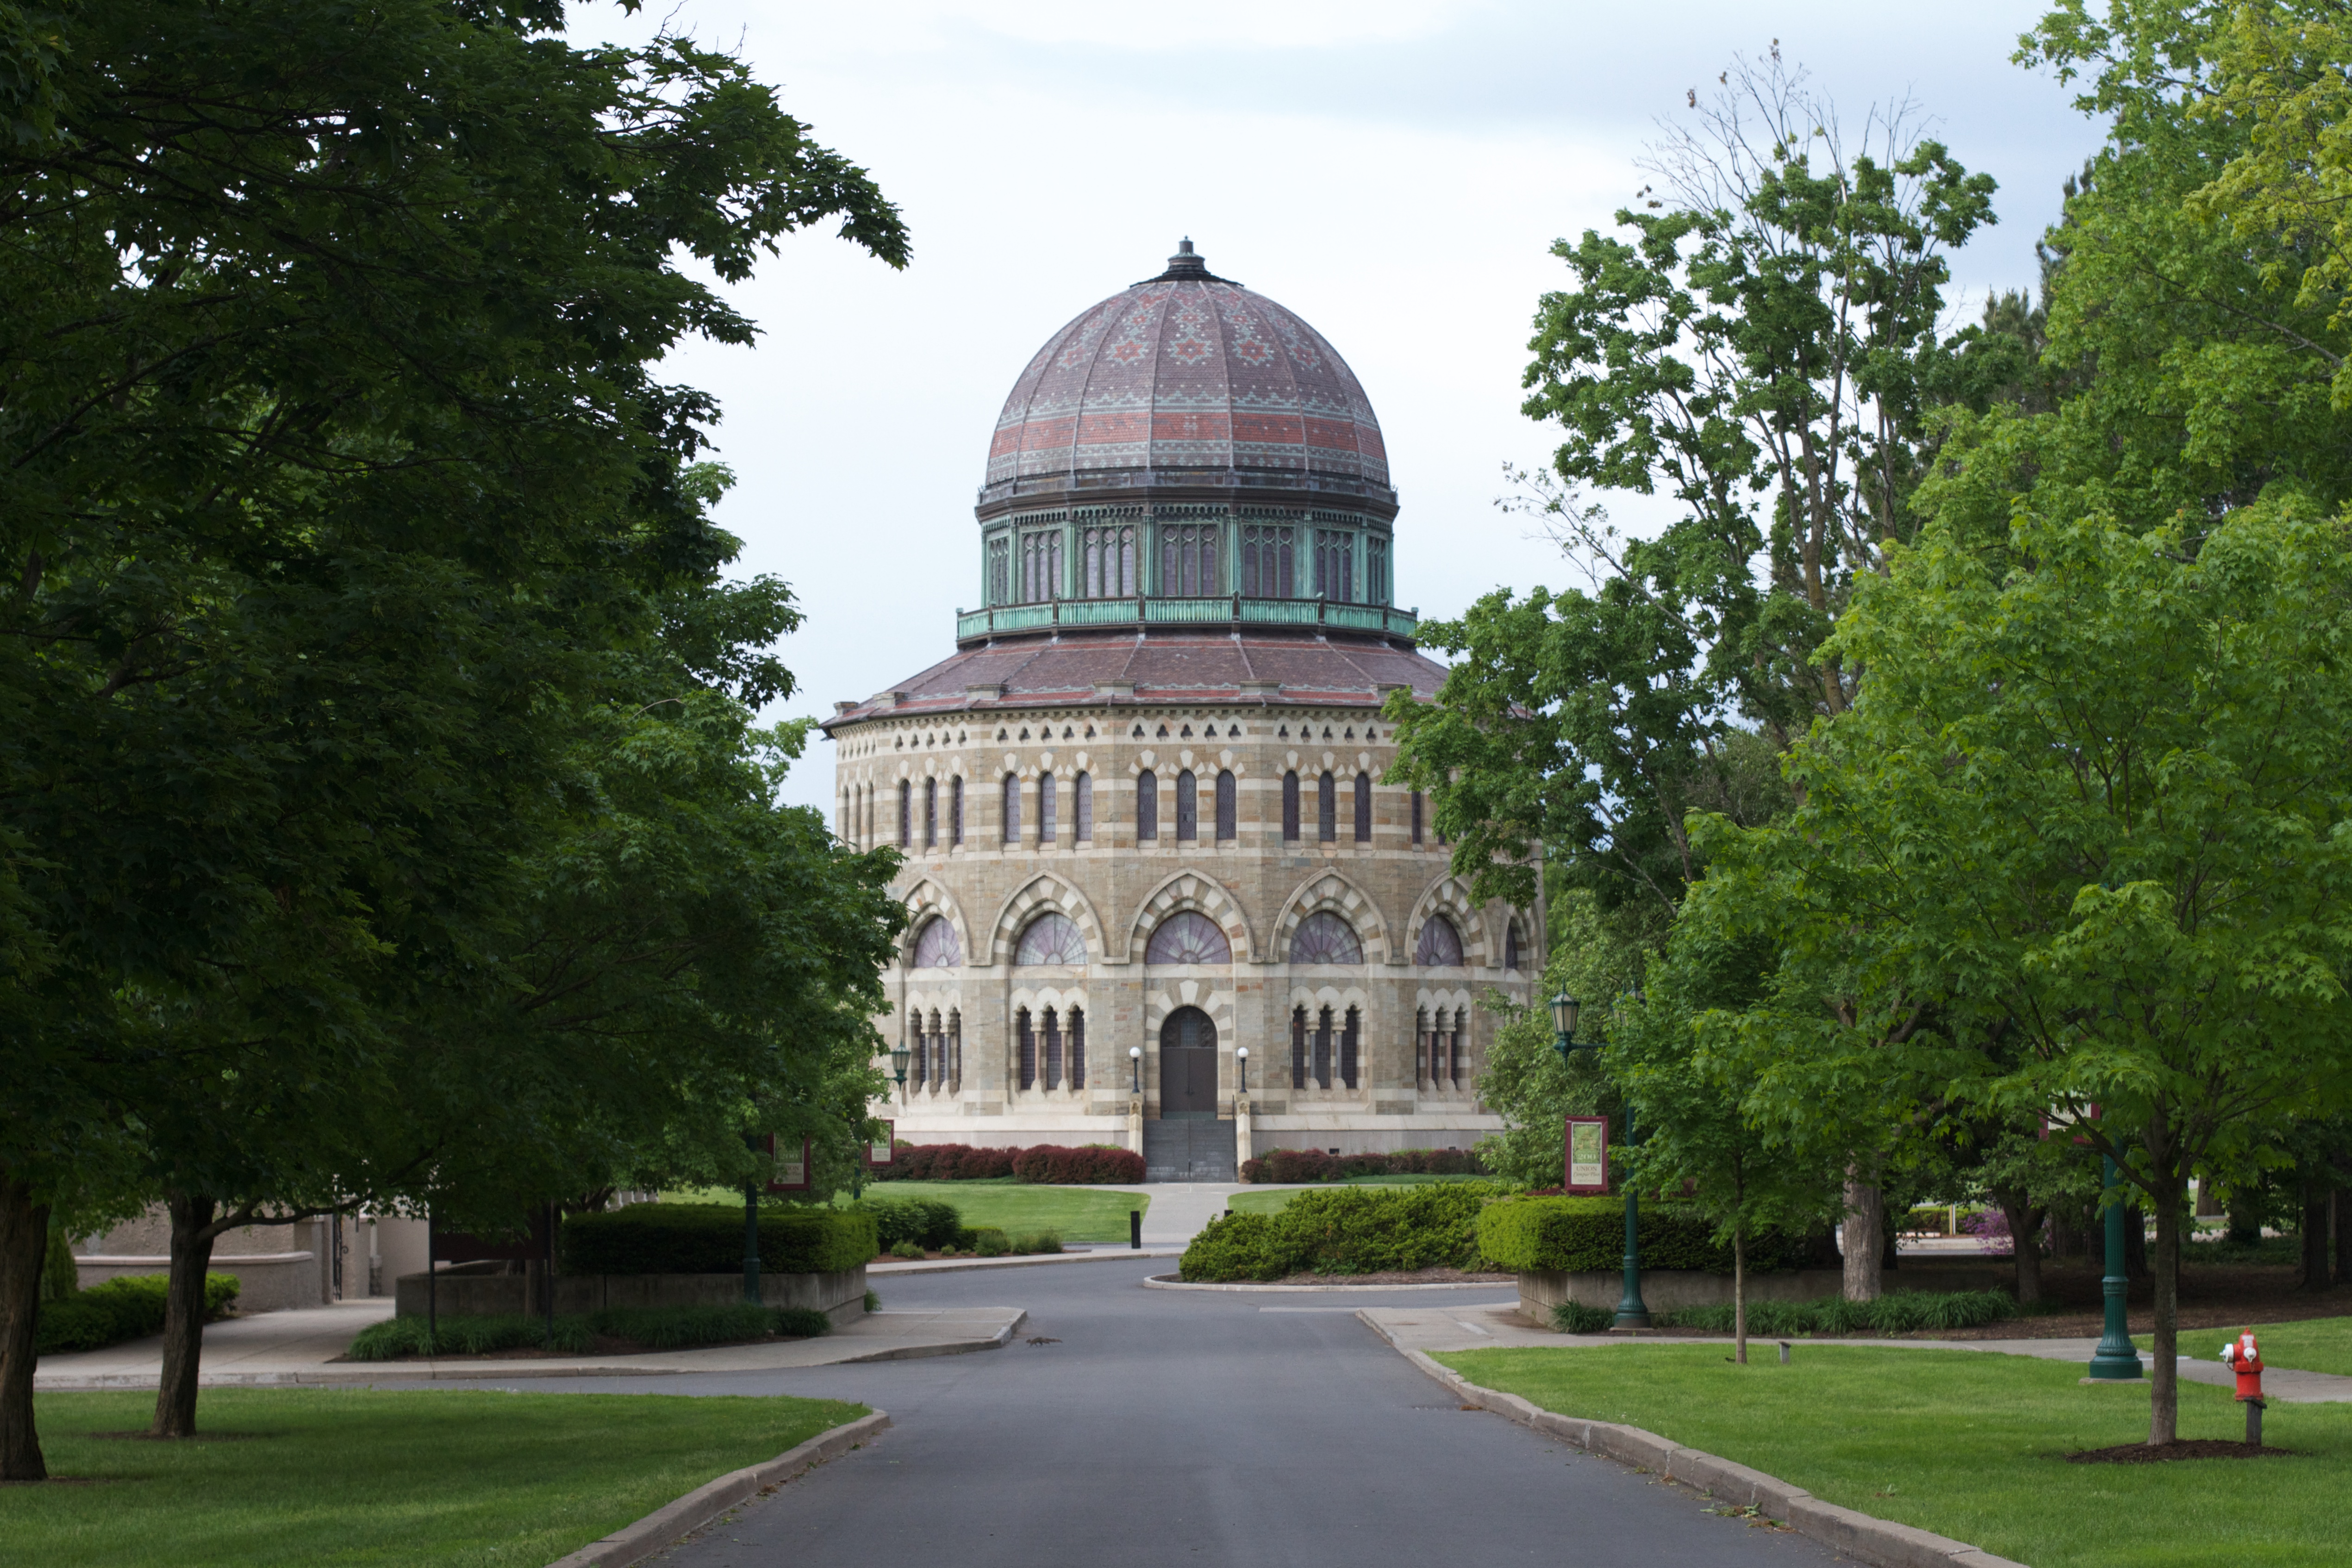
building, landmark, place of worship, estate, raildog, stately home